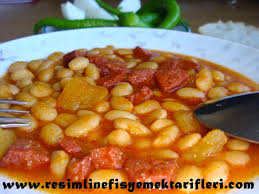
Yemek: kuru_fasulye